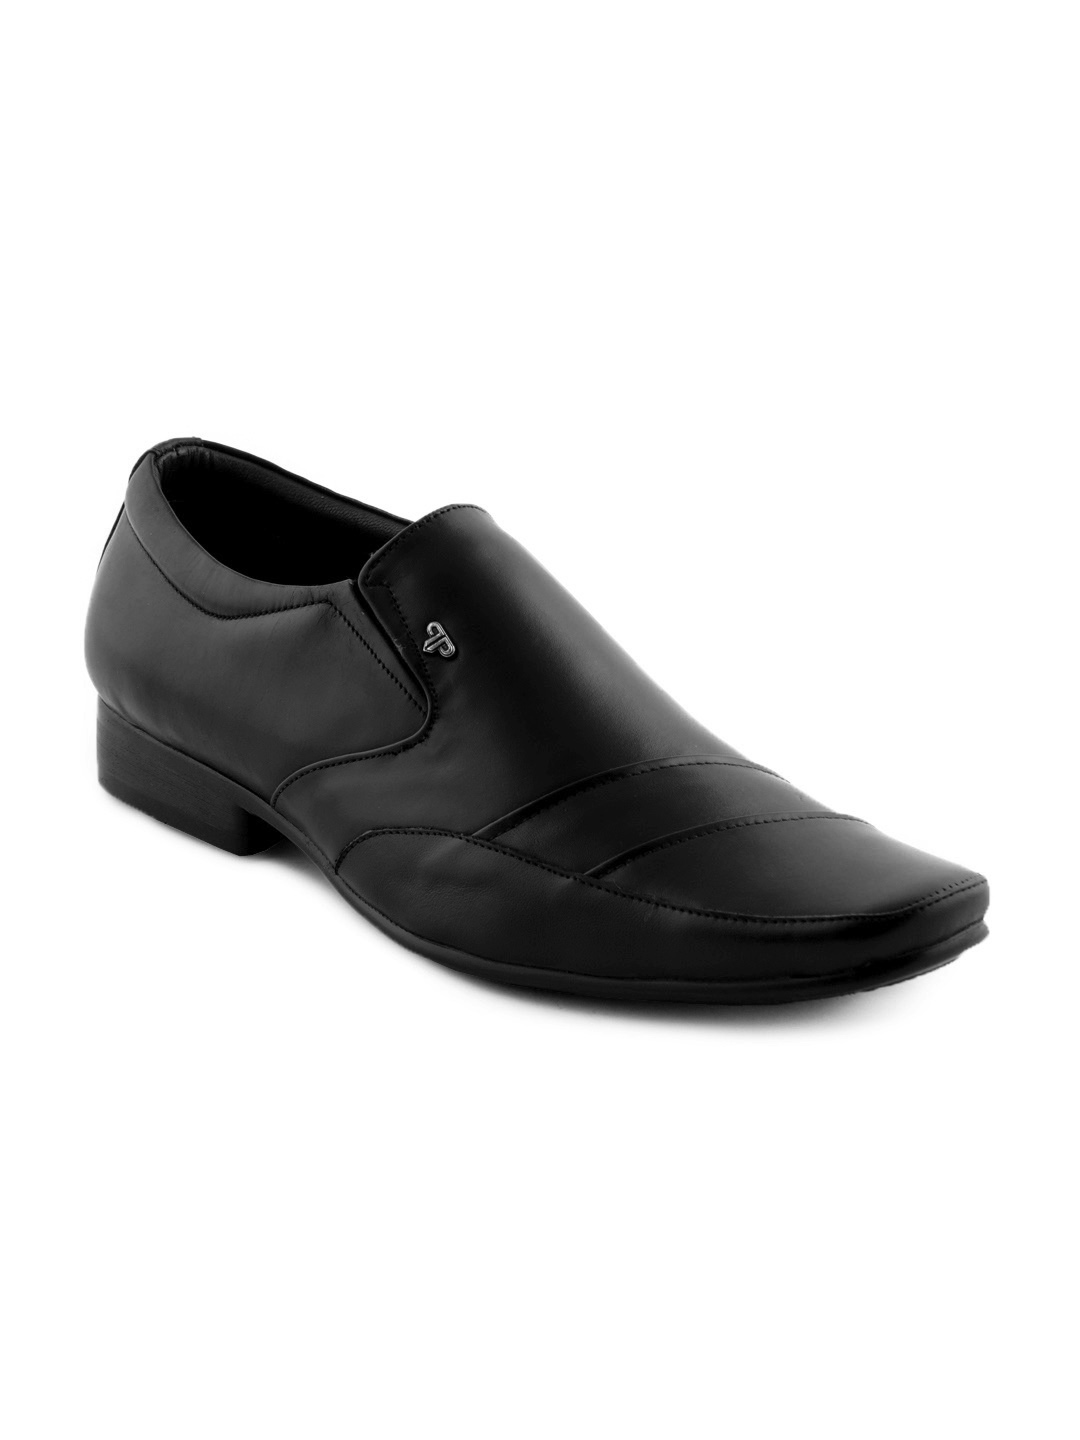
Provogue Men Black Formal Shoes
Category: Footwear / Shoes / Formal Shoes
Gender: Men
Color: Black
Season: Fall 2011
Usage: Formal